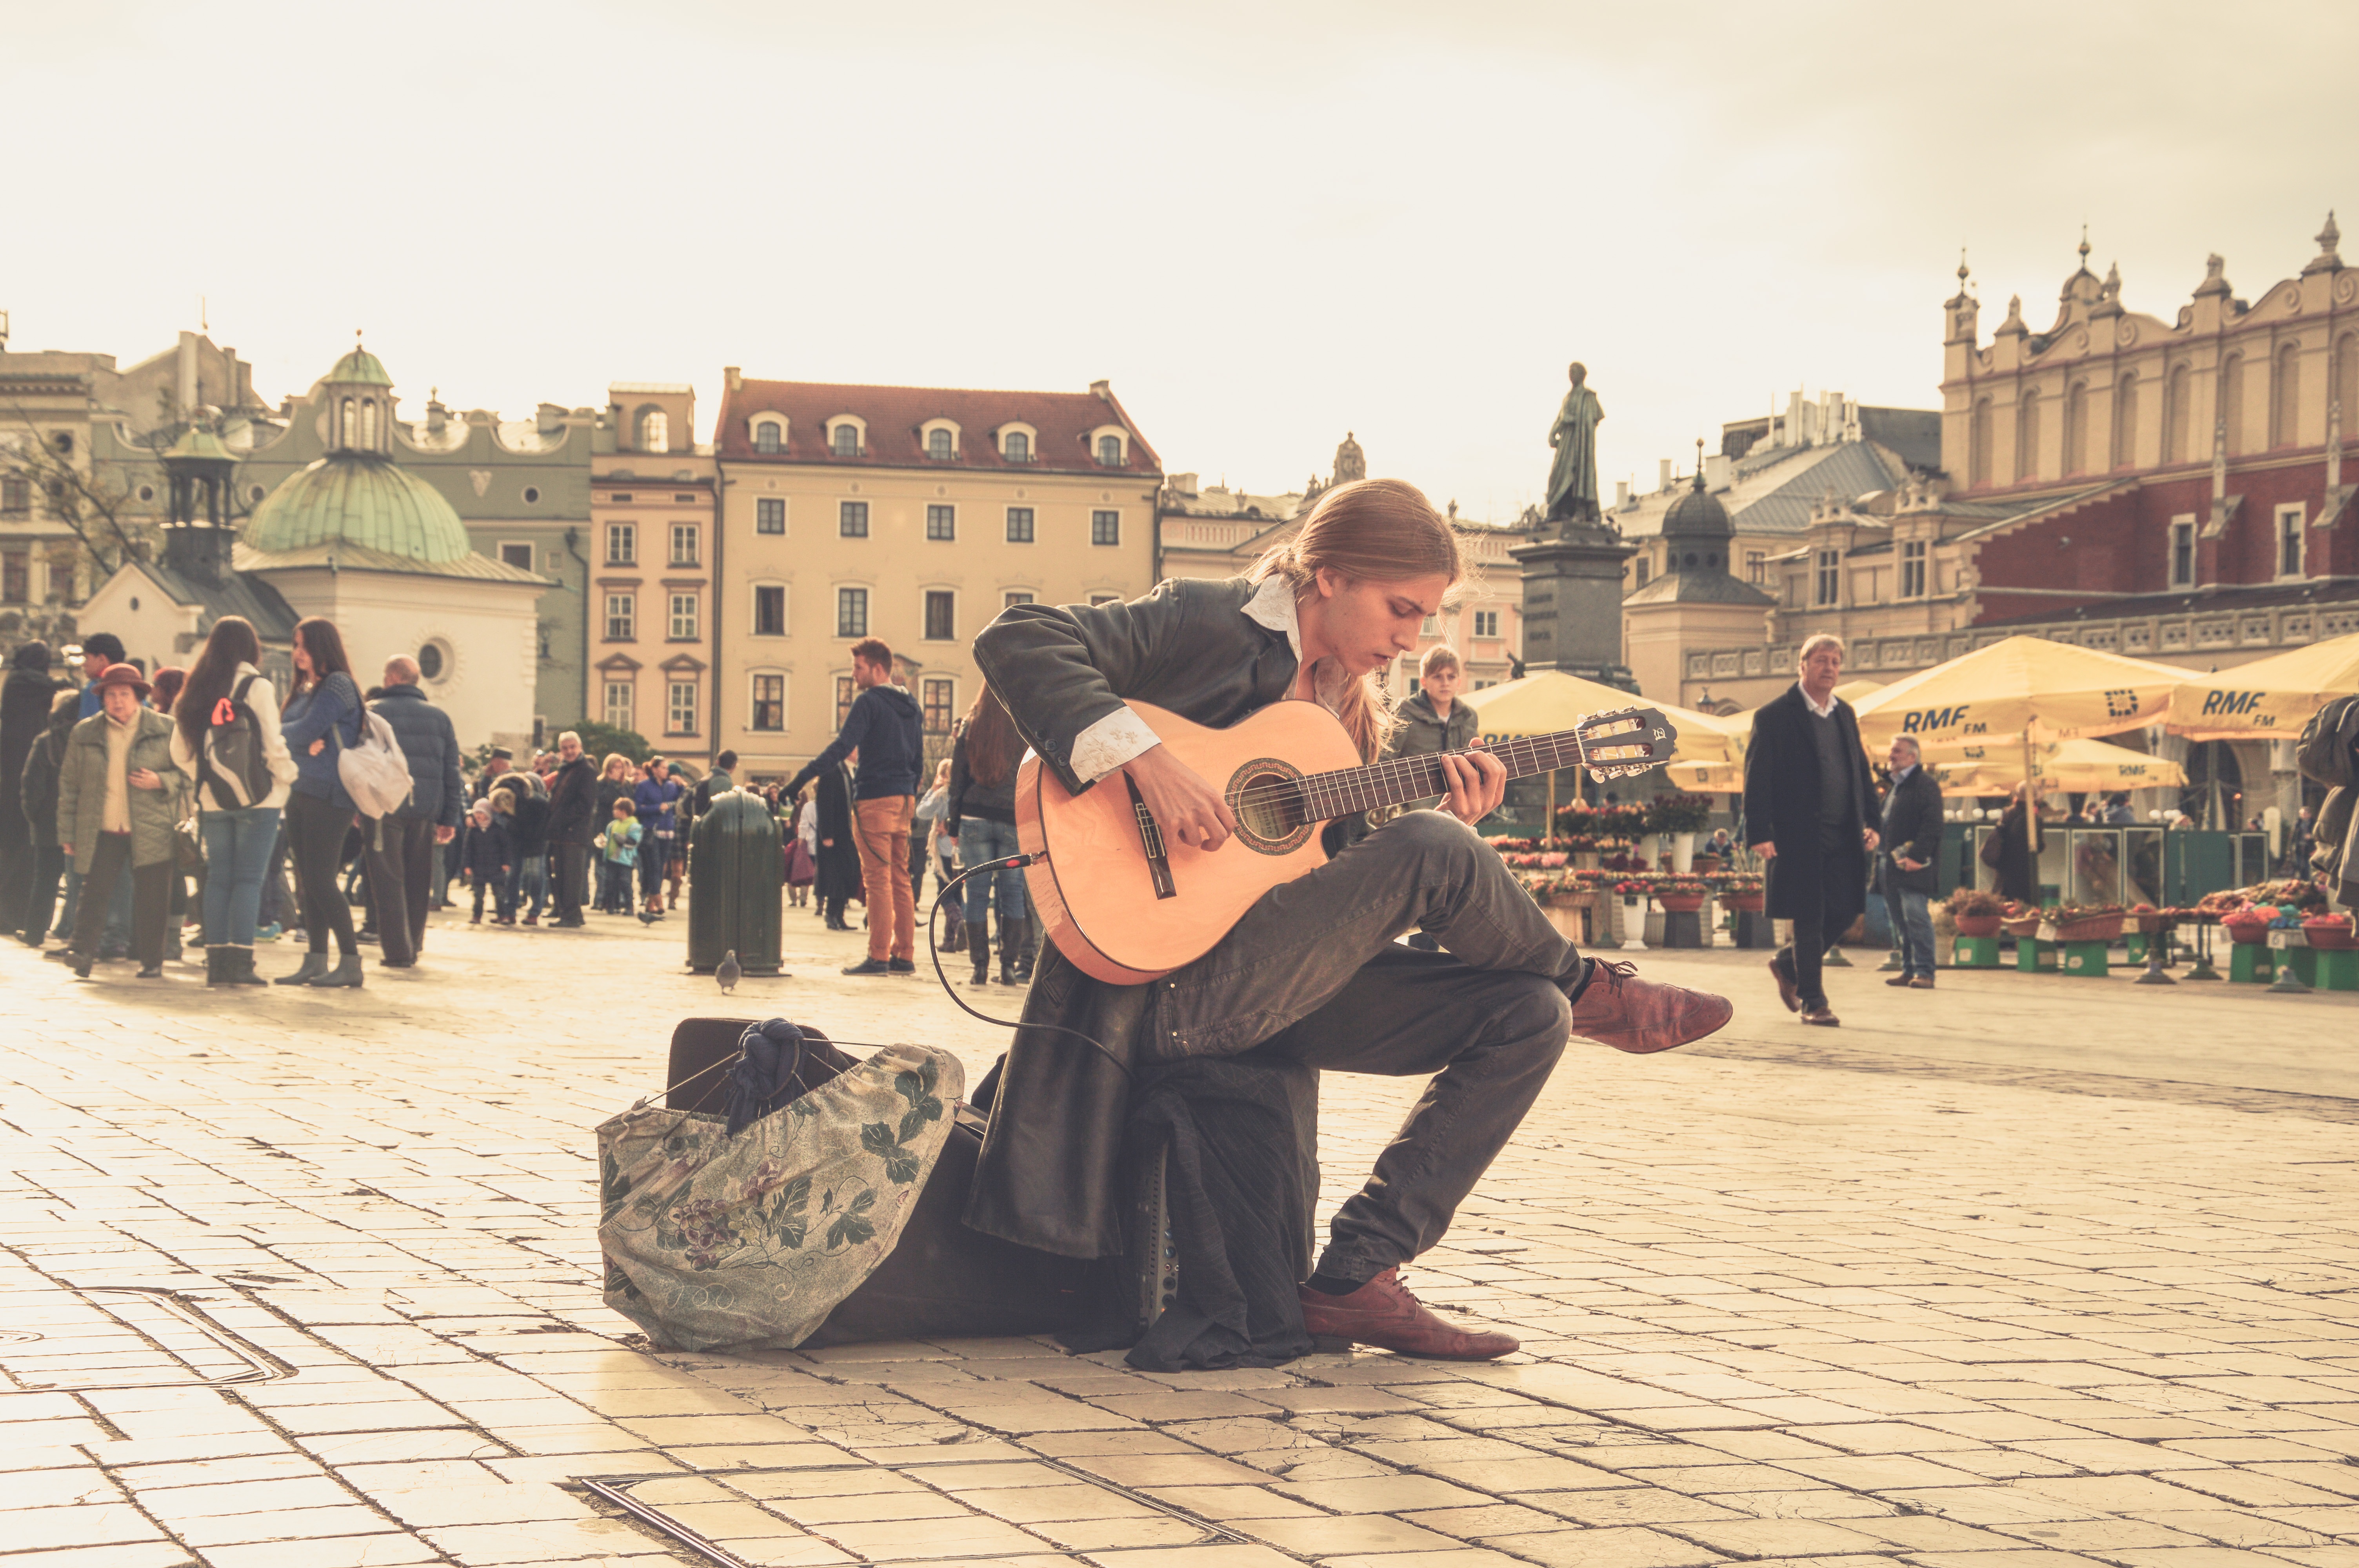
music, people, guitar, acoustic guitar, dance, square, musician, street art, street performer, street artist, old town, streets, temple, sports, poland, photograph, guitarist, tradition, entertainment, performing arts, string instrument, box guitar